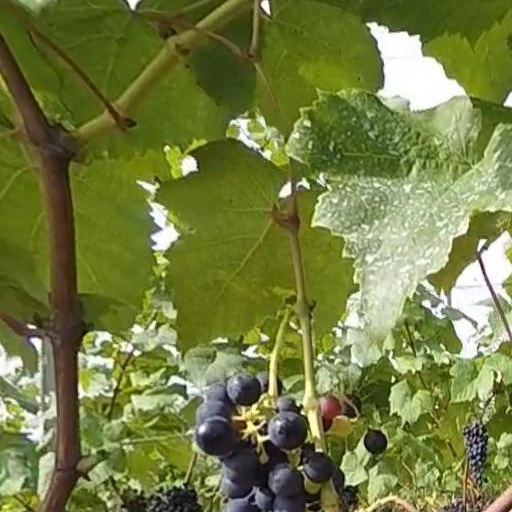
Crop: grape